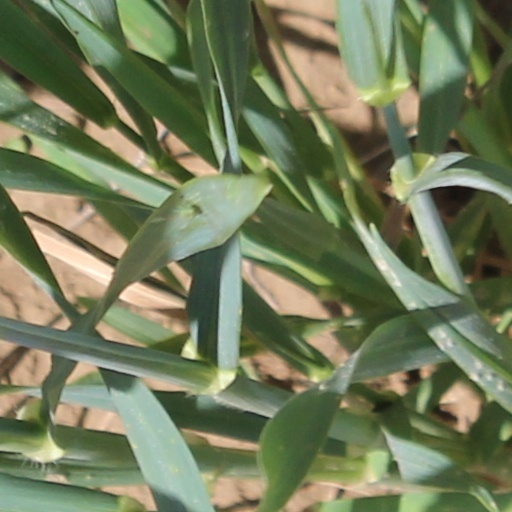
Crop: wheat